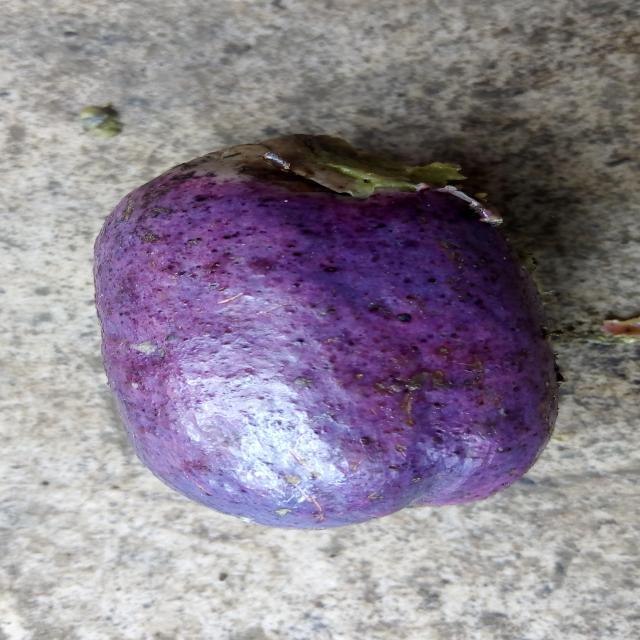
Plum grade: rotten